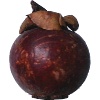
Label: images